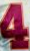
Number: 4